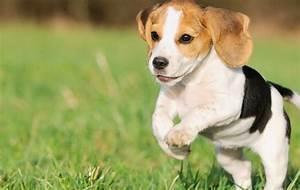
dog